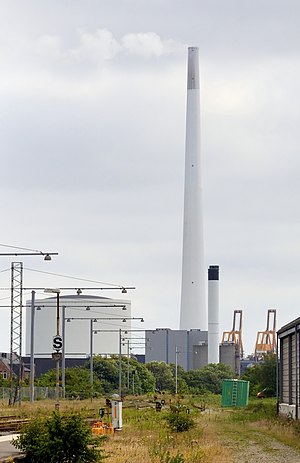
Esbjergværket
Esbjergværket
Esbjergværket er et kombineret kulkraftværk og oliekraftværk på havnen i Esbjerg. Det har en installeret produktionskapacitet på 378 MW fordelt på 3 turbiner. Operatøren er Ørsted.